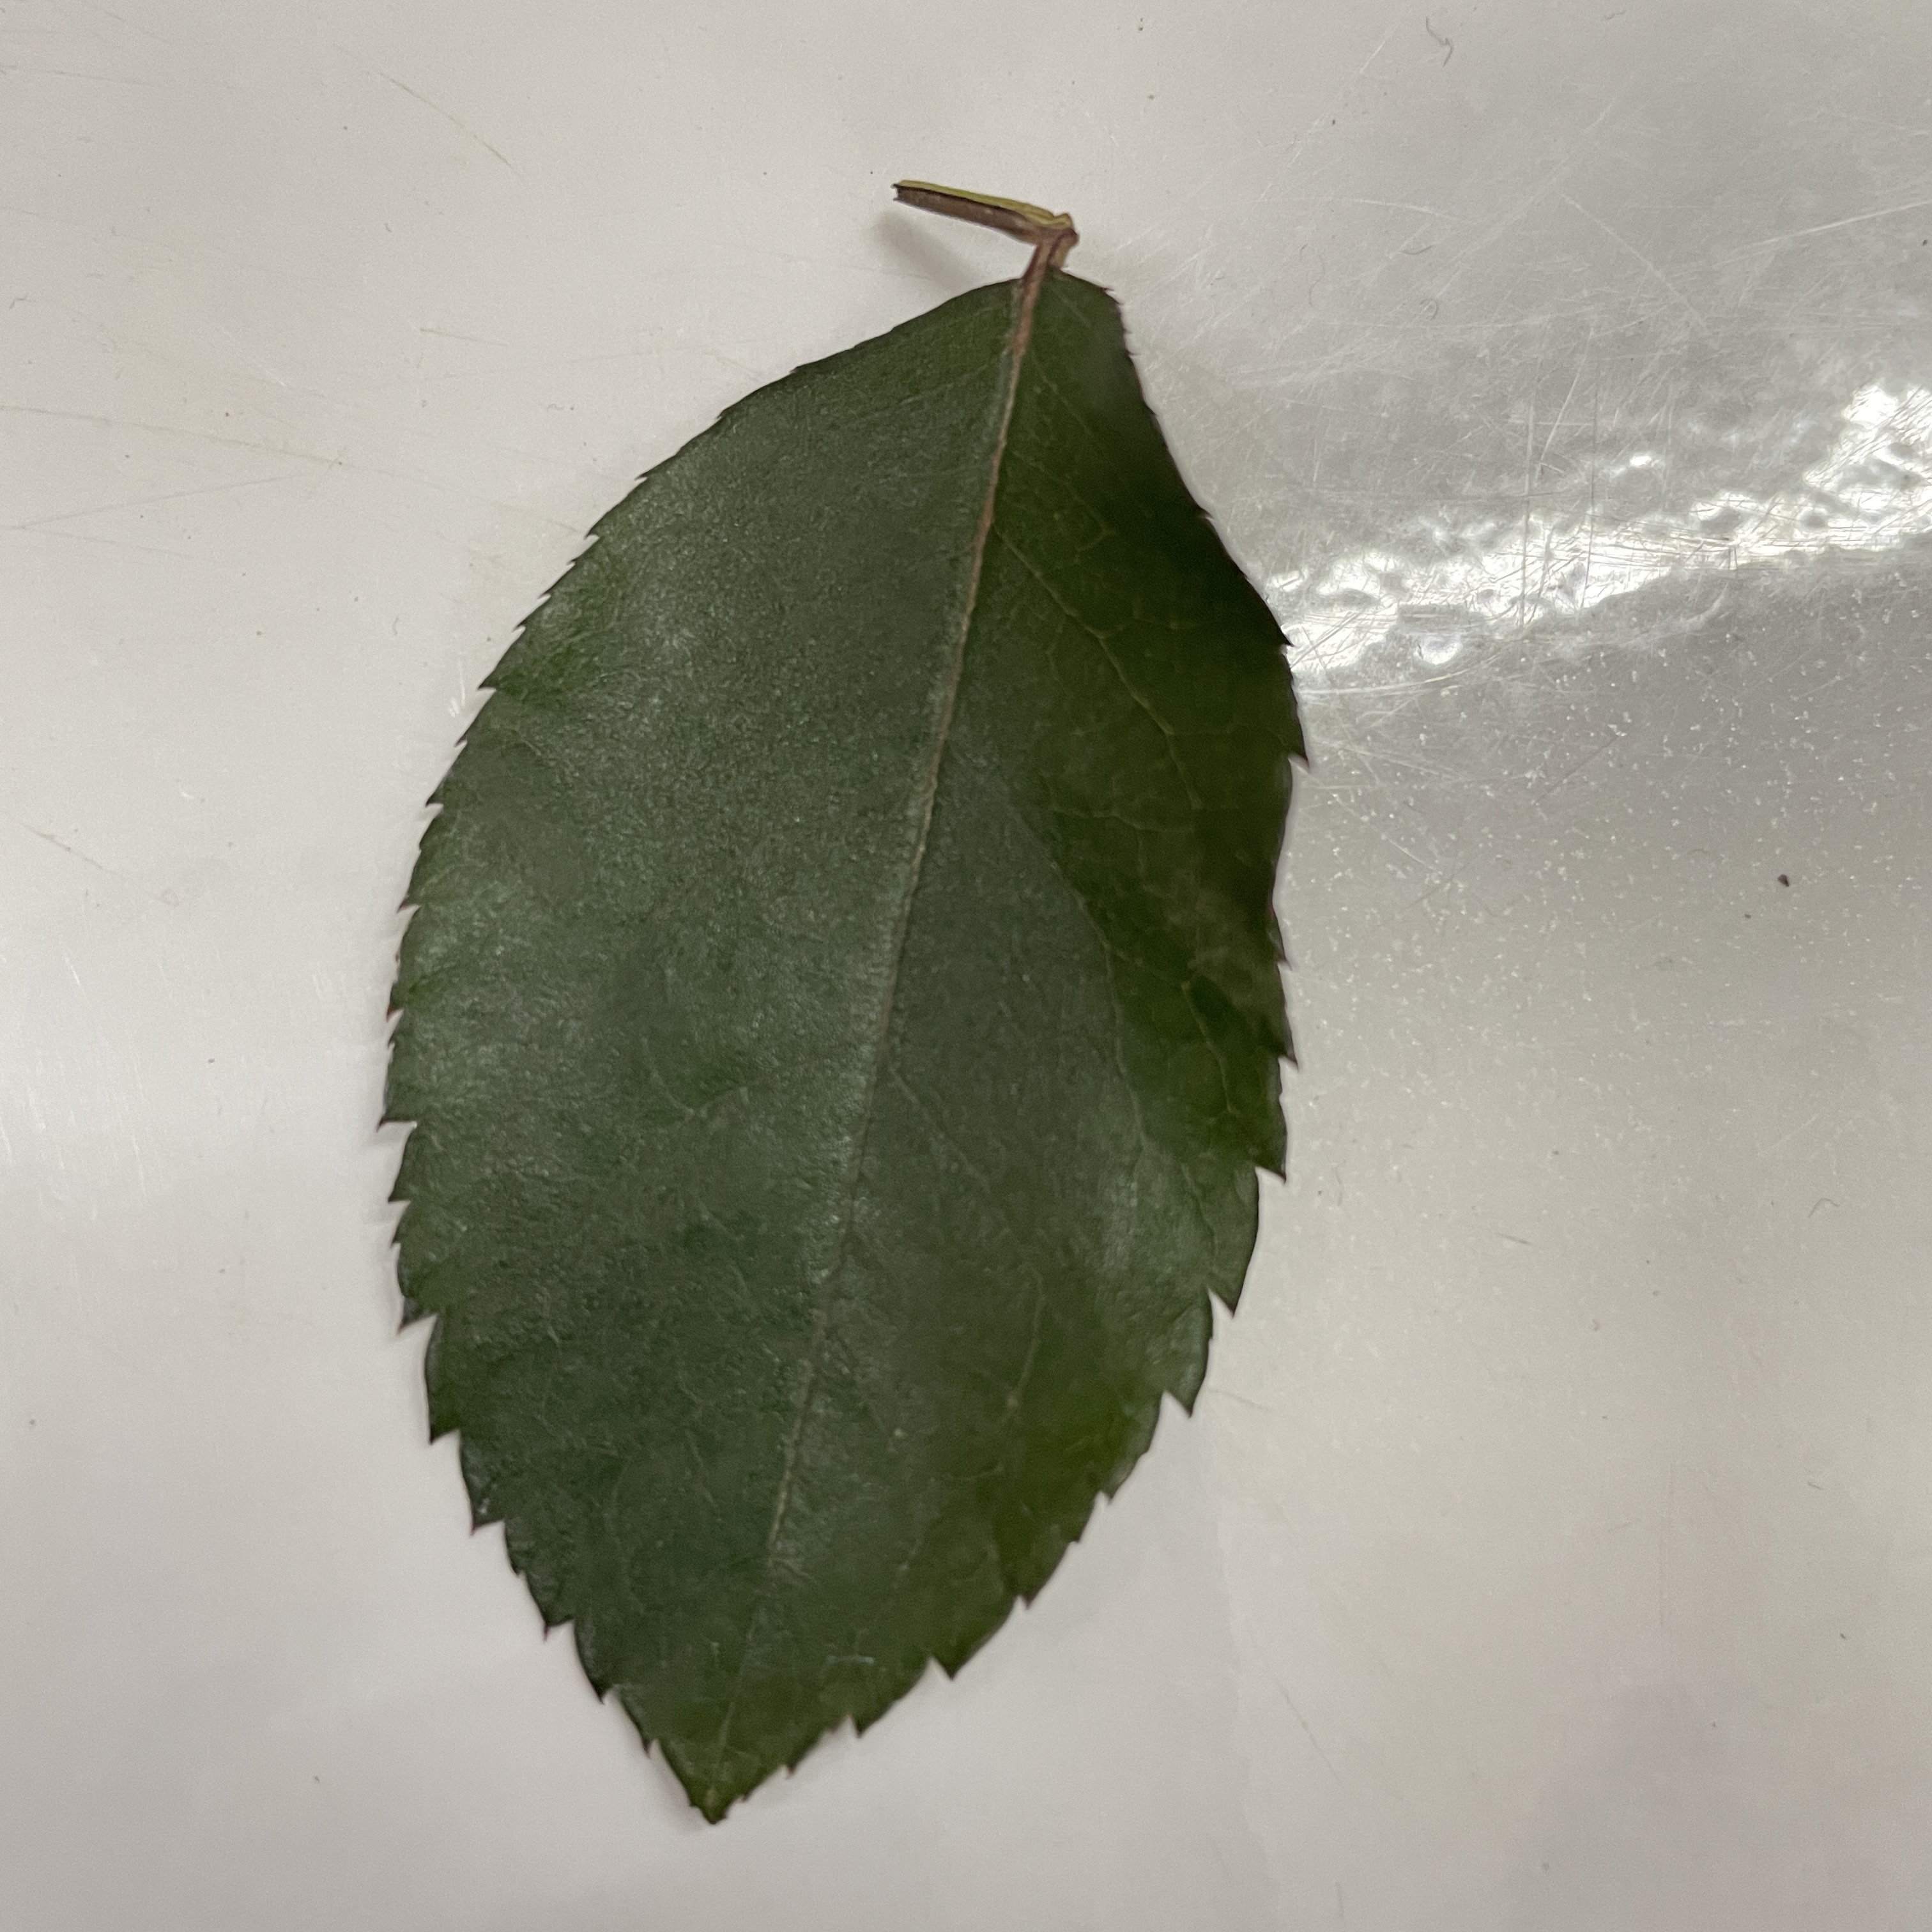
Label: Healthy Leaf